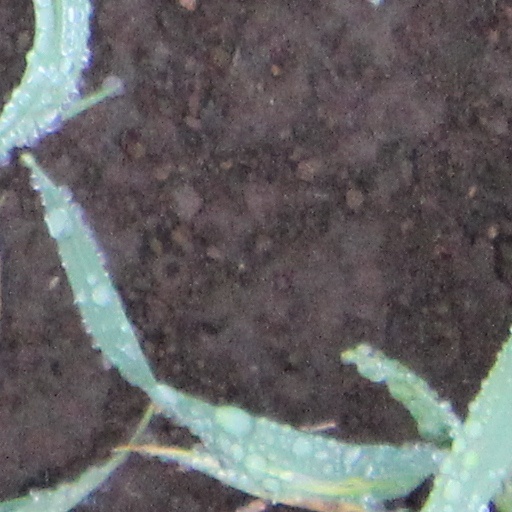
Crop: wheat